Division of Chifley

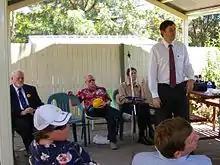
Four of the candidates who stood for election for the Division of Chifley at the 2007 federal election address electors at a public meeting in Shalvey on 11 November 2007. They are (seated at rear) Roger Price (ALP), Dave Vincent (CDP), James Cogan (Socialist) and (standing) John Forrester (Greens)

The division is located in the western suburbs of Sydney. On its original boundaries it was based on Blacktown, but now includes the suburbs of Angus, Bidwill, Blackett, Colebee, Dean Park, Dharruk, Doonside, Emerton, Glendenning, Hassall Grove, Hebersham, Lethbridge Park, Marayong, Marsden Park, Melonba, Mount Druitt, Nirimba Fields, Oakhurst, Plumpton, Richards, Rooty Hill, Ropes Crossing, Shalvey, Shanes Park, Tregear, Whalan, Willmot, and Woodcroft; as well as parts of Blacktown, Eastern Creek, Quakers Hill, Riverstone, and Schofields.